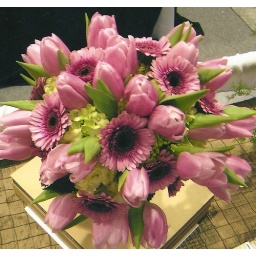
This salad plate size bouquet also include chartreuse green hydrangea in a hand tied style.